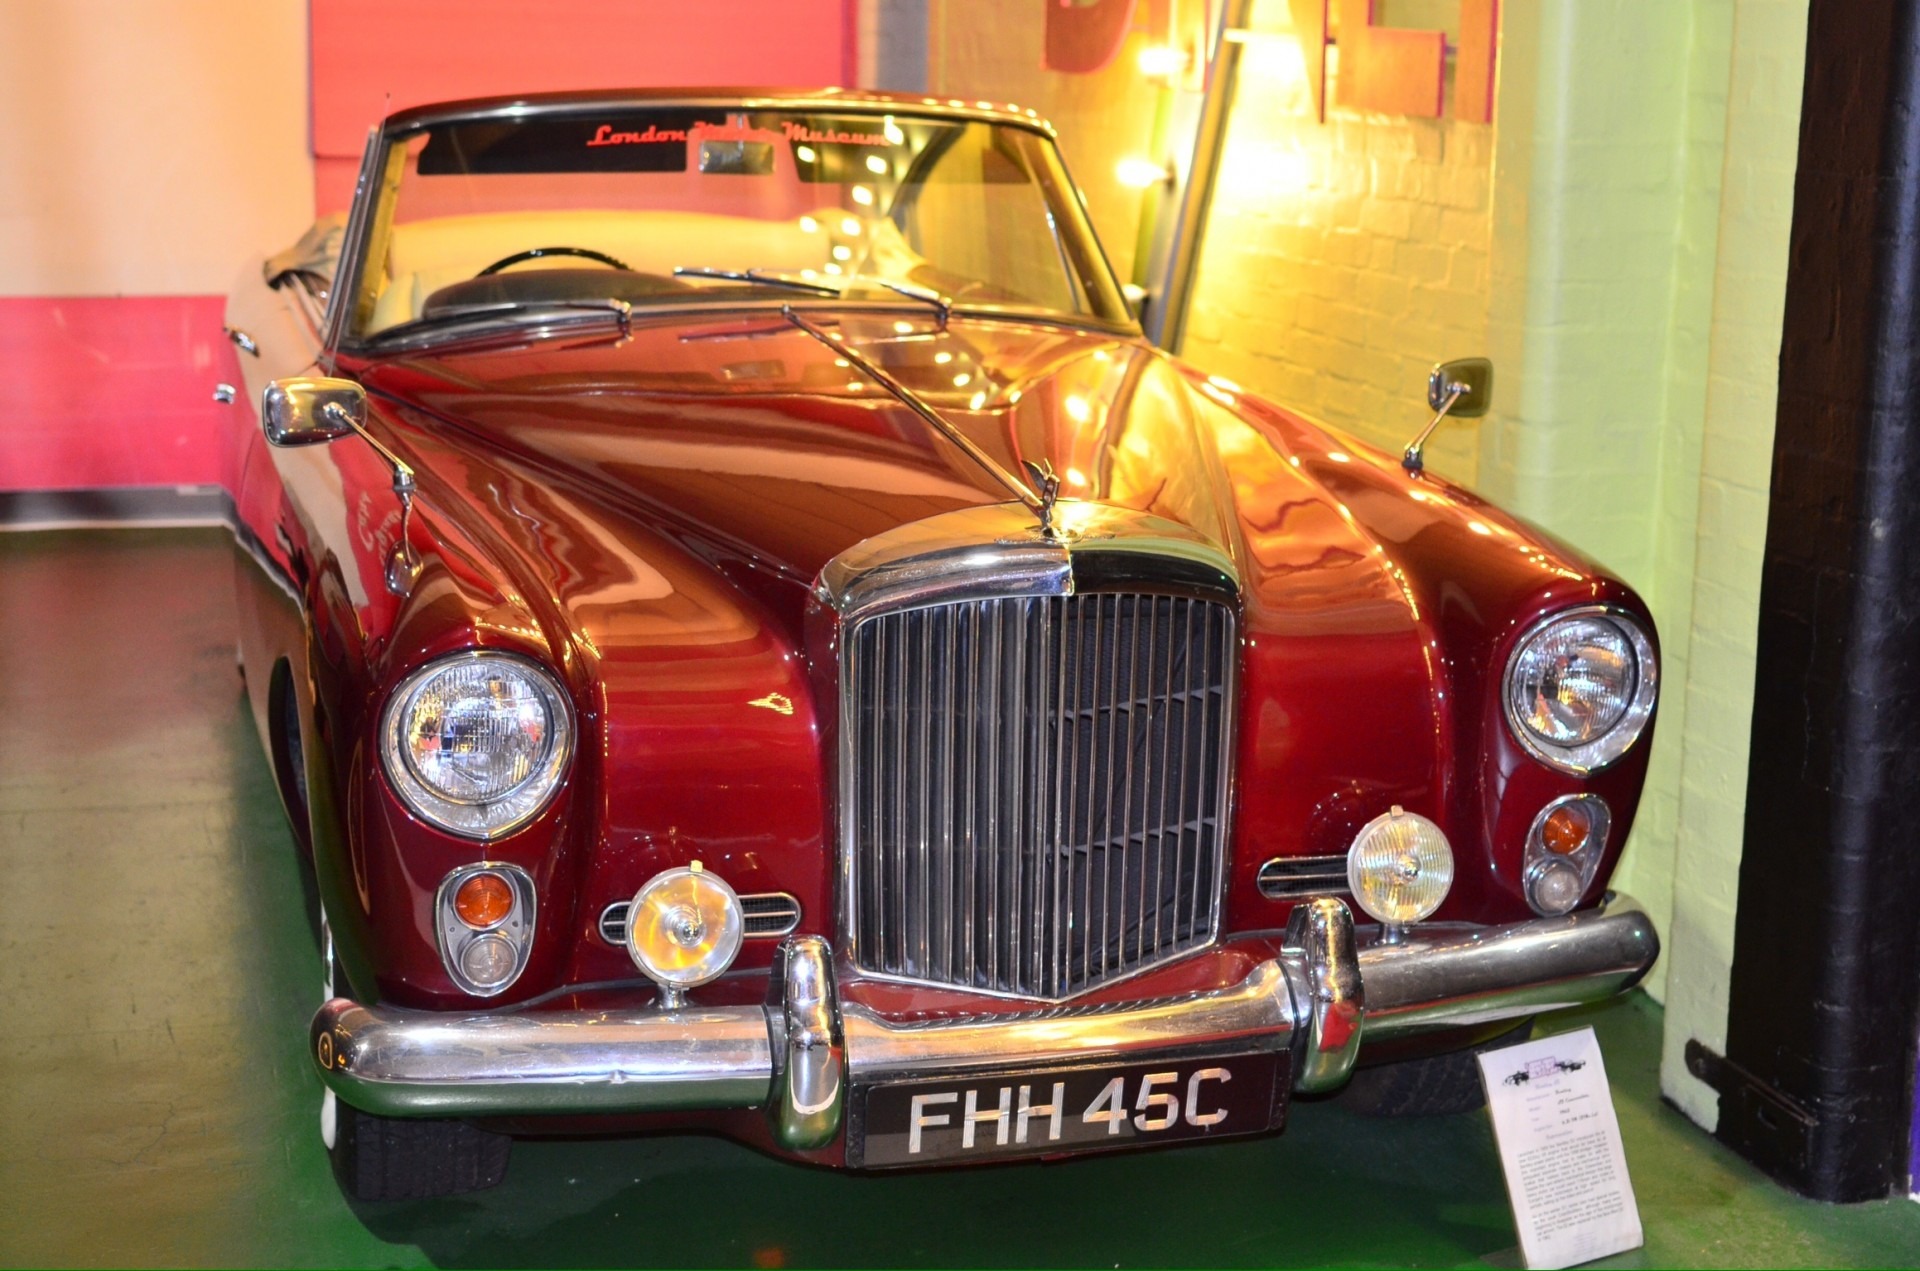
car, automobile, driving, transportation, transport, vehicle, museum, drive, auto, classic car, automotive, sports car, vintage car, london, cars, motor, sedan, classic, antique car, land vehicle, touring car, automobile make, automotive design, luxury vehicle, rolls royce silver cloud